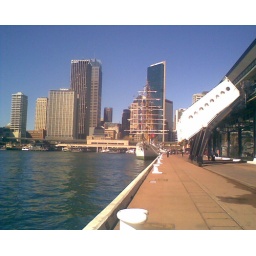
The Columbian sail training boat 'Gloria' in Sydney harbour to greet me this morning